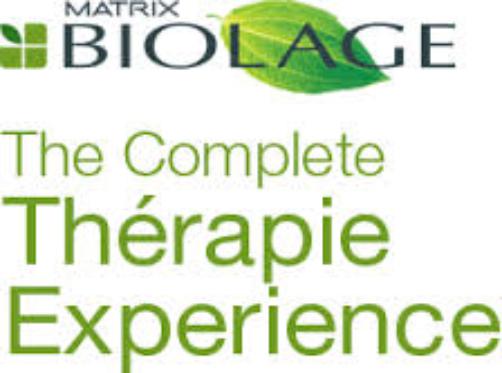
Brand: Biolage
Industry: Necessities